Jo Ann Harris

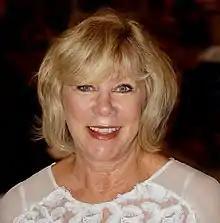
Harris in August 2021

Jo Ann Harris is an American actress known for her many film and television roles beginning in 1967. In the 1971 film "The Beguiled" she portrayed a 17-year-old who seduced Clint Eastwood's character. Her other films include "Maryjane" (1968), "The Gay Deceivers" (1969), "The Sporting Club" (1971), "The Parallax View" (1974), "Act of Vengeance" (1974), "Cruise into Terror" (1978), and "Deadly Games" (1982).